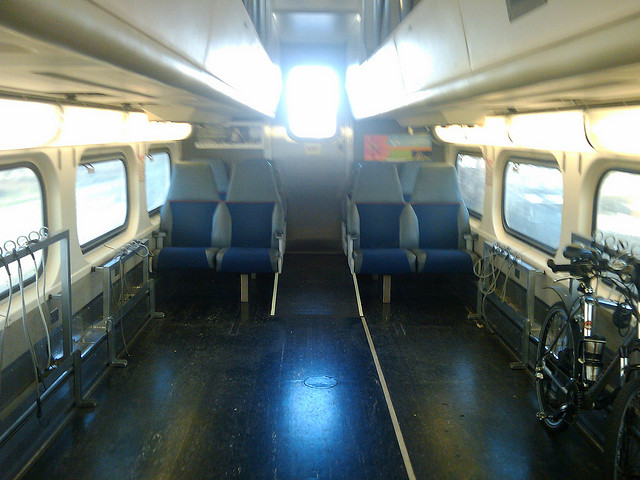
A bus has room for lots of bicycles.

A train car with lots of space and blue gray seats.